Fred Duesenberg

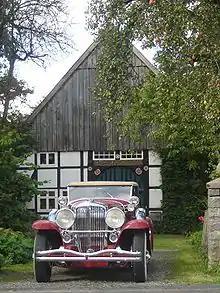
Duesenberg Model J Murphy convertible coupe in front of the Duesenberg home in Kirchheide, Germany

Although the Duesenberg team had mechanical and fuel issues in the Indianapolis 500-mile race in 1919 and its entries did not finish that year, the team continued to race with better success in the 1920s. Several Duesenberg-designed racers also set speed records before Fred officially retired from auto racing after the Indianapolis 500-mile race in 1931. In April 1920 a Duesenberg racecar driven by Tommy Milton set a land-speed record of for a measured mile on the sands at Daytona Beach, Florida. In August 1920 Fred and Augie Duesenberg formed Duesenberg Brothers, a separate company for their auto-racing business. In 1921, Jimmy Murphy drove a Duesenberg racecar to become the first American car to win the prestigious Grand Prix at Le Mans, France.